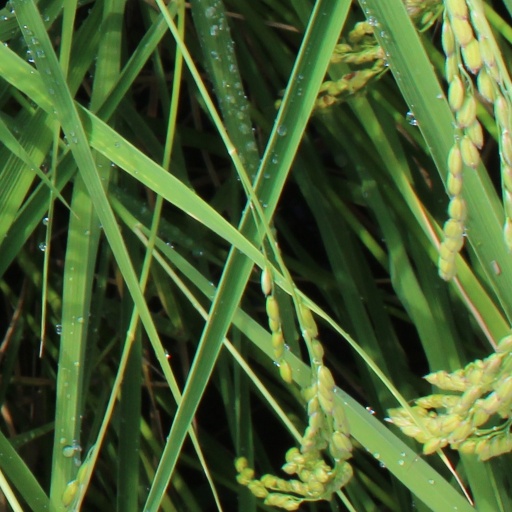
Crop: rice